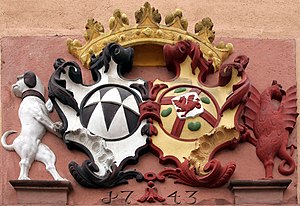
Alliancevåben
Alliancevåben for Wambolt von Umstadt / von Kesselstatt på Wambolter Hof i Bensheim i Hessen i Tyskland
Alliancevåben er betegnelsen for to eller flere sammenstillede heraldiske våben, for at vise alliancen mellem to forskellige våbenbærere, f.eks. lande, personer eller adelige huse. Alliancevåben kendes fra slutningen af 1200-tallet.